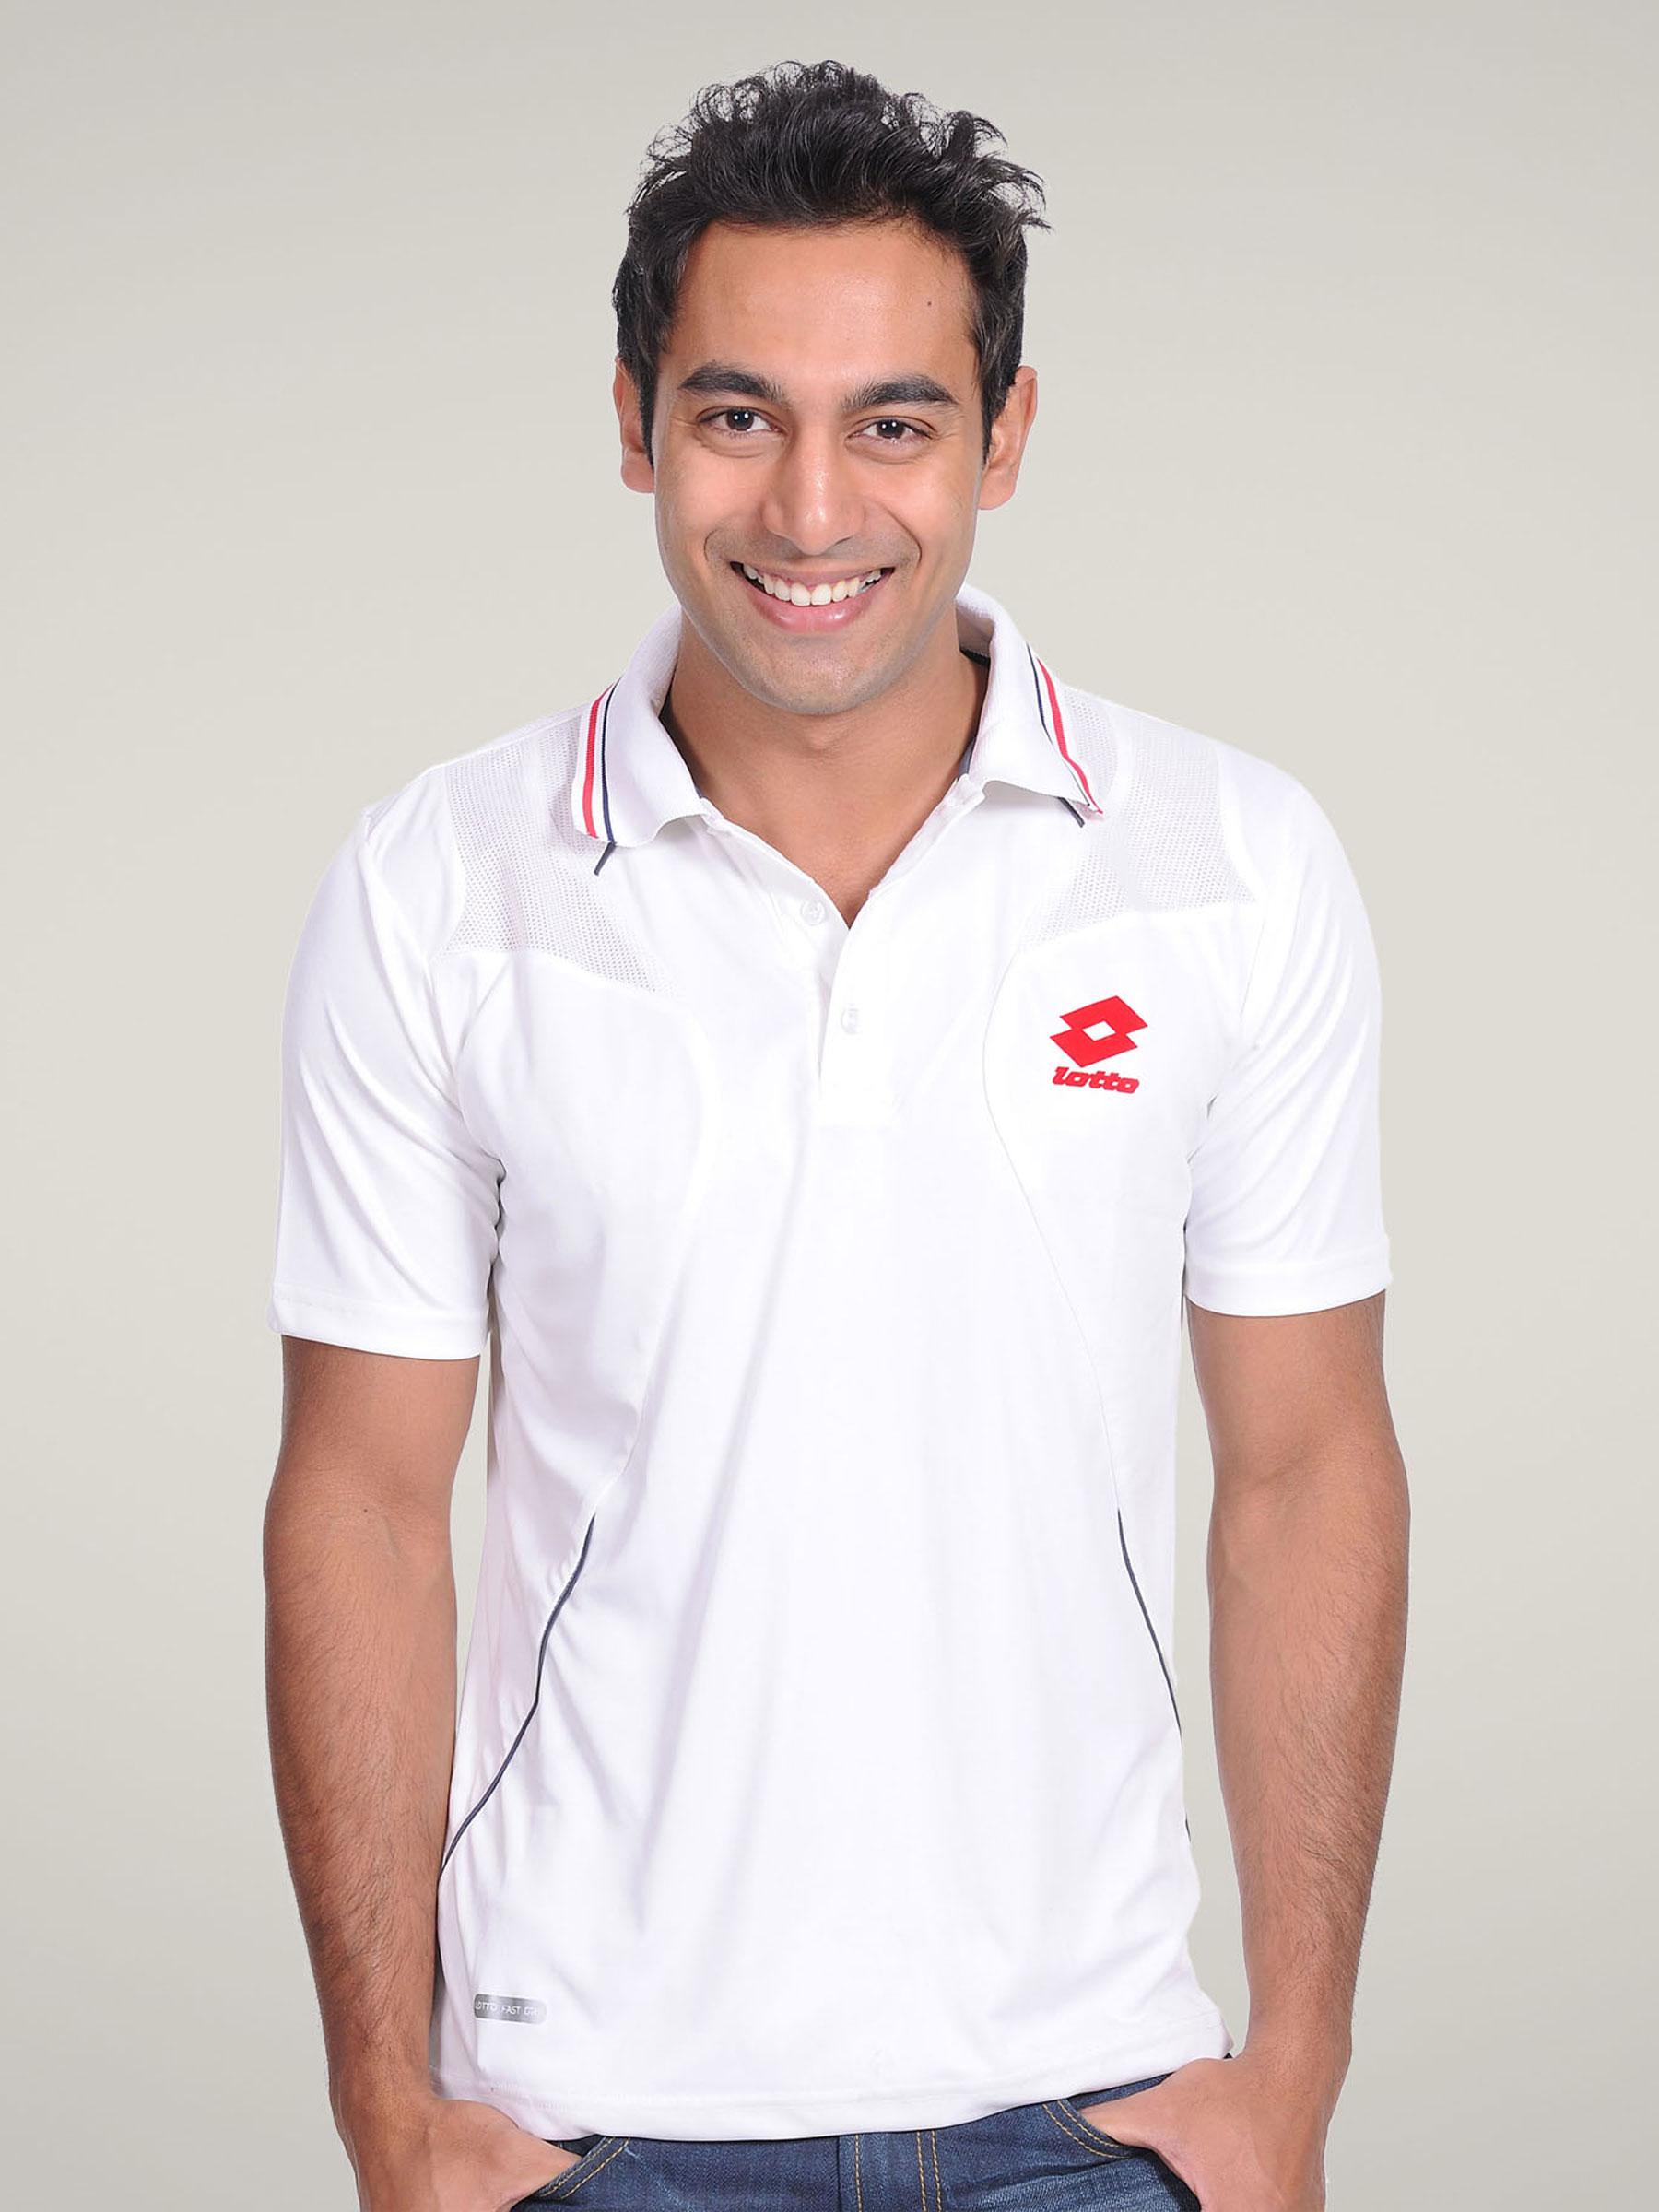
Lotto Men White Polo T-shirt
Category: Apparel / Topwear / Tshirts
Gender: Men
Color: White
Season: Fall 2010
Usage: Sports